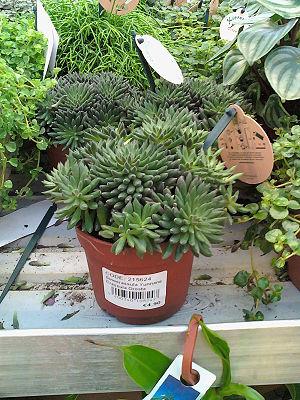
Sinocrassula est un genre de plantes succulentes appartenant à la famille des Crassulaceae.